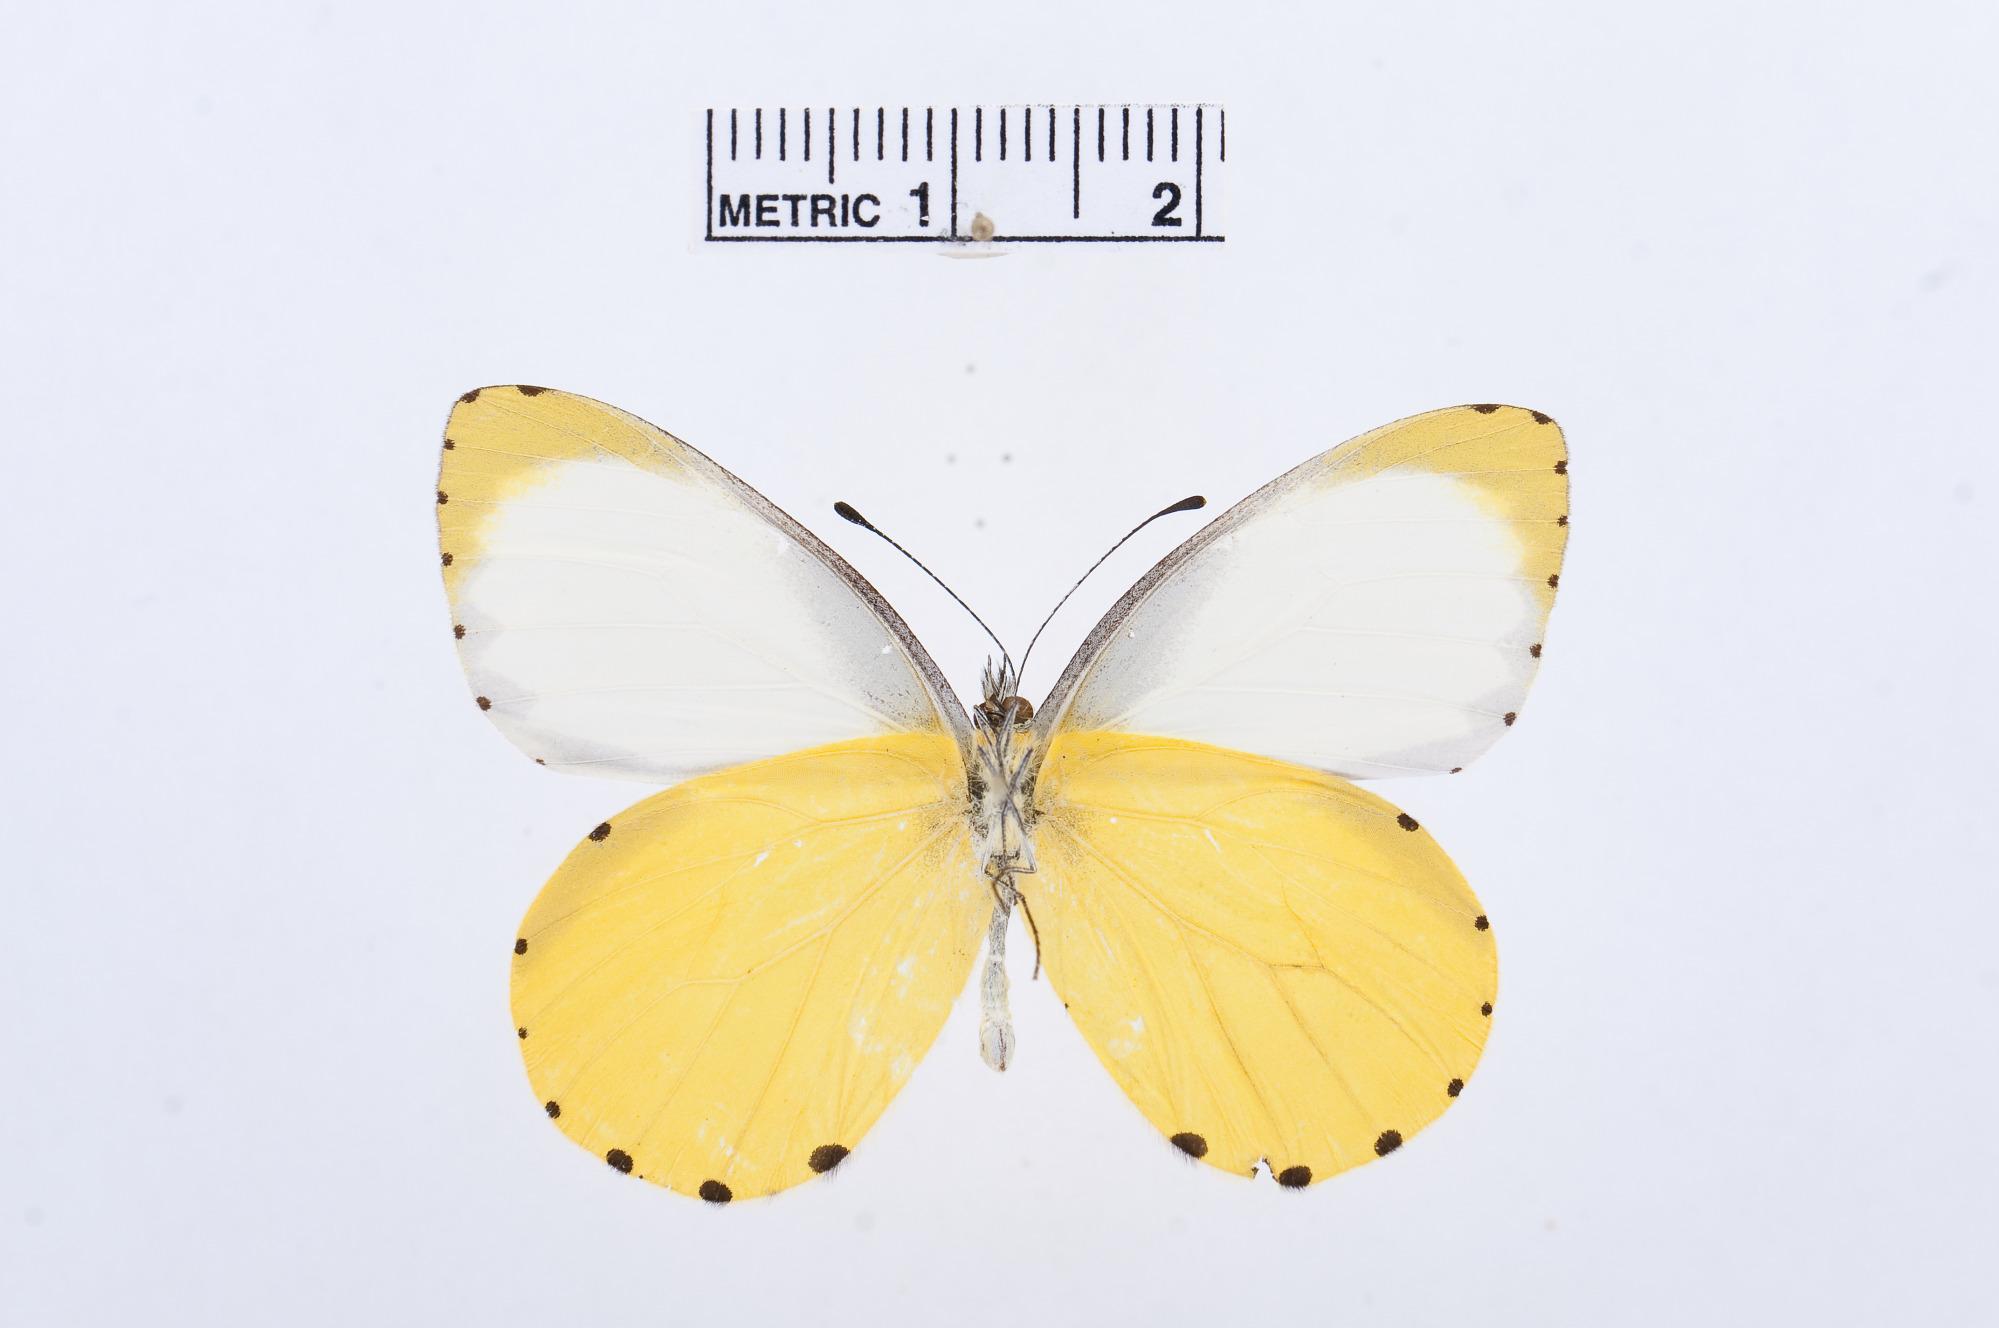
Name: Mylothris sagala
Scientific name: Mylothris sagala
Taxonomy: Animalia, Arthropoda, Hexapoda, Insecta, Lepidoptera, Pieridae, Pierinae